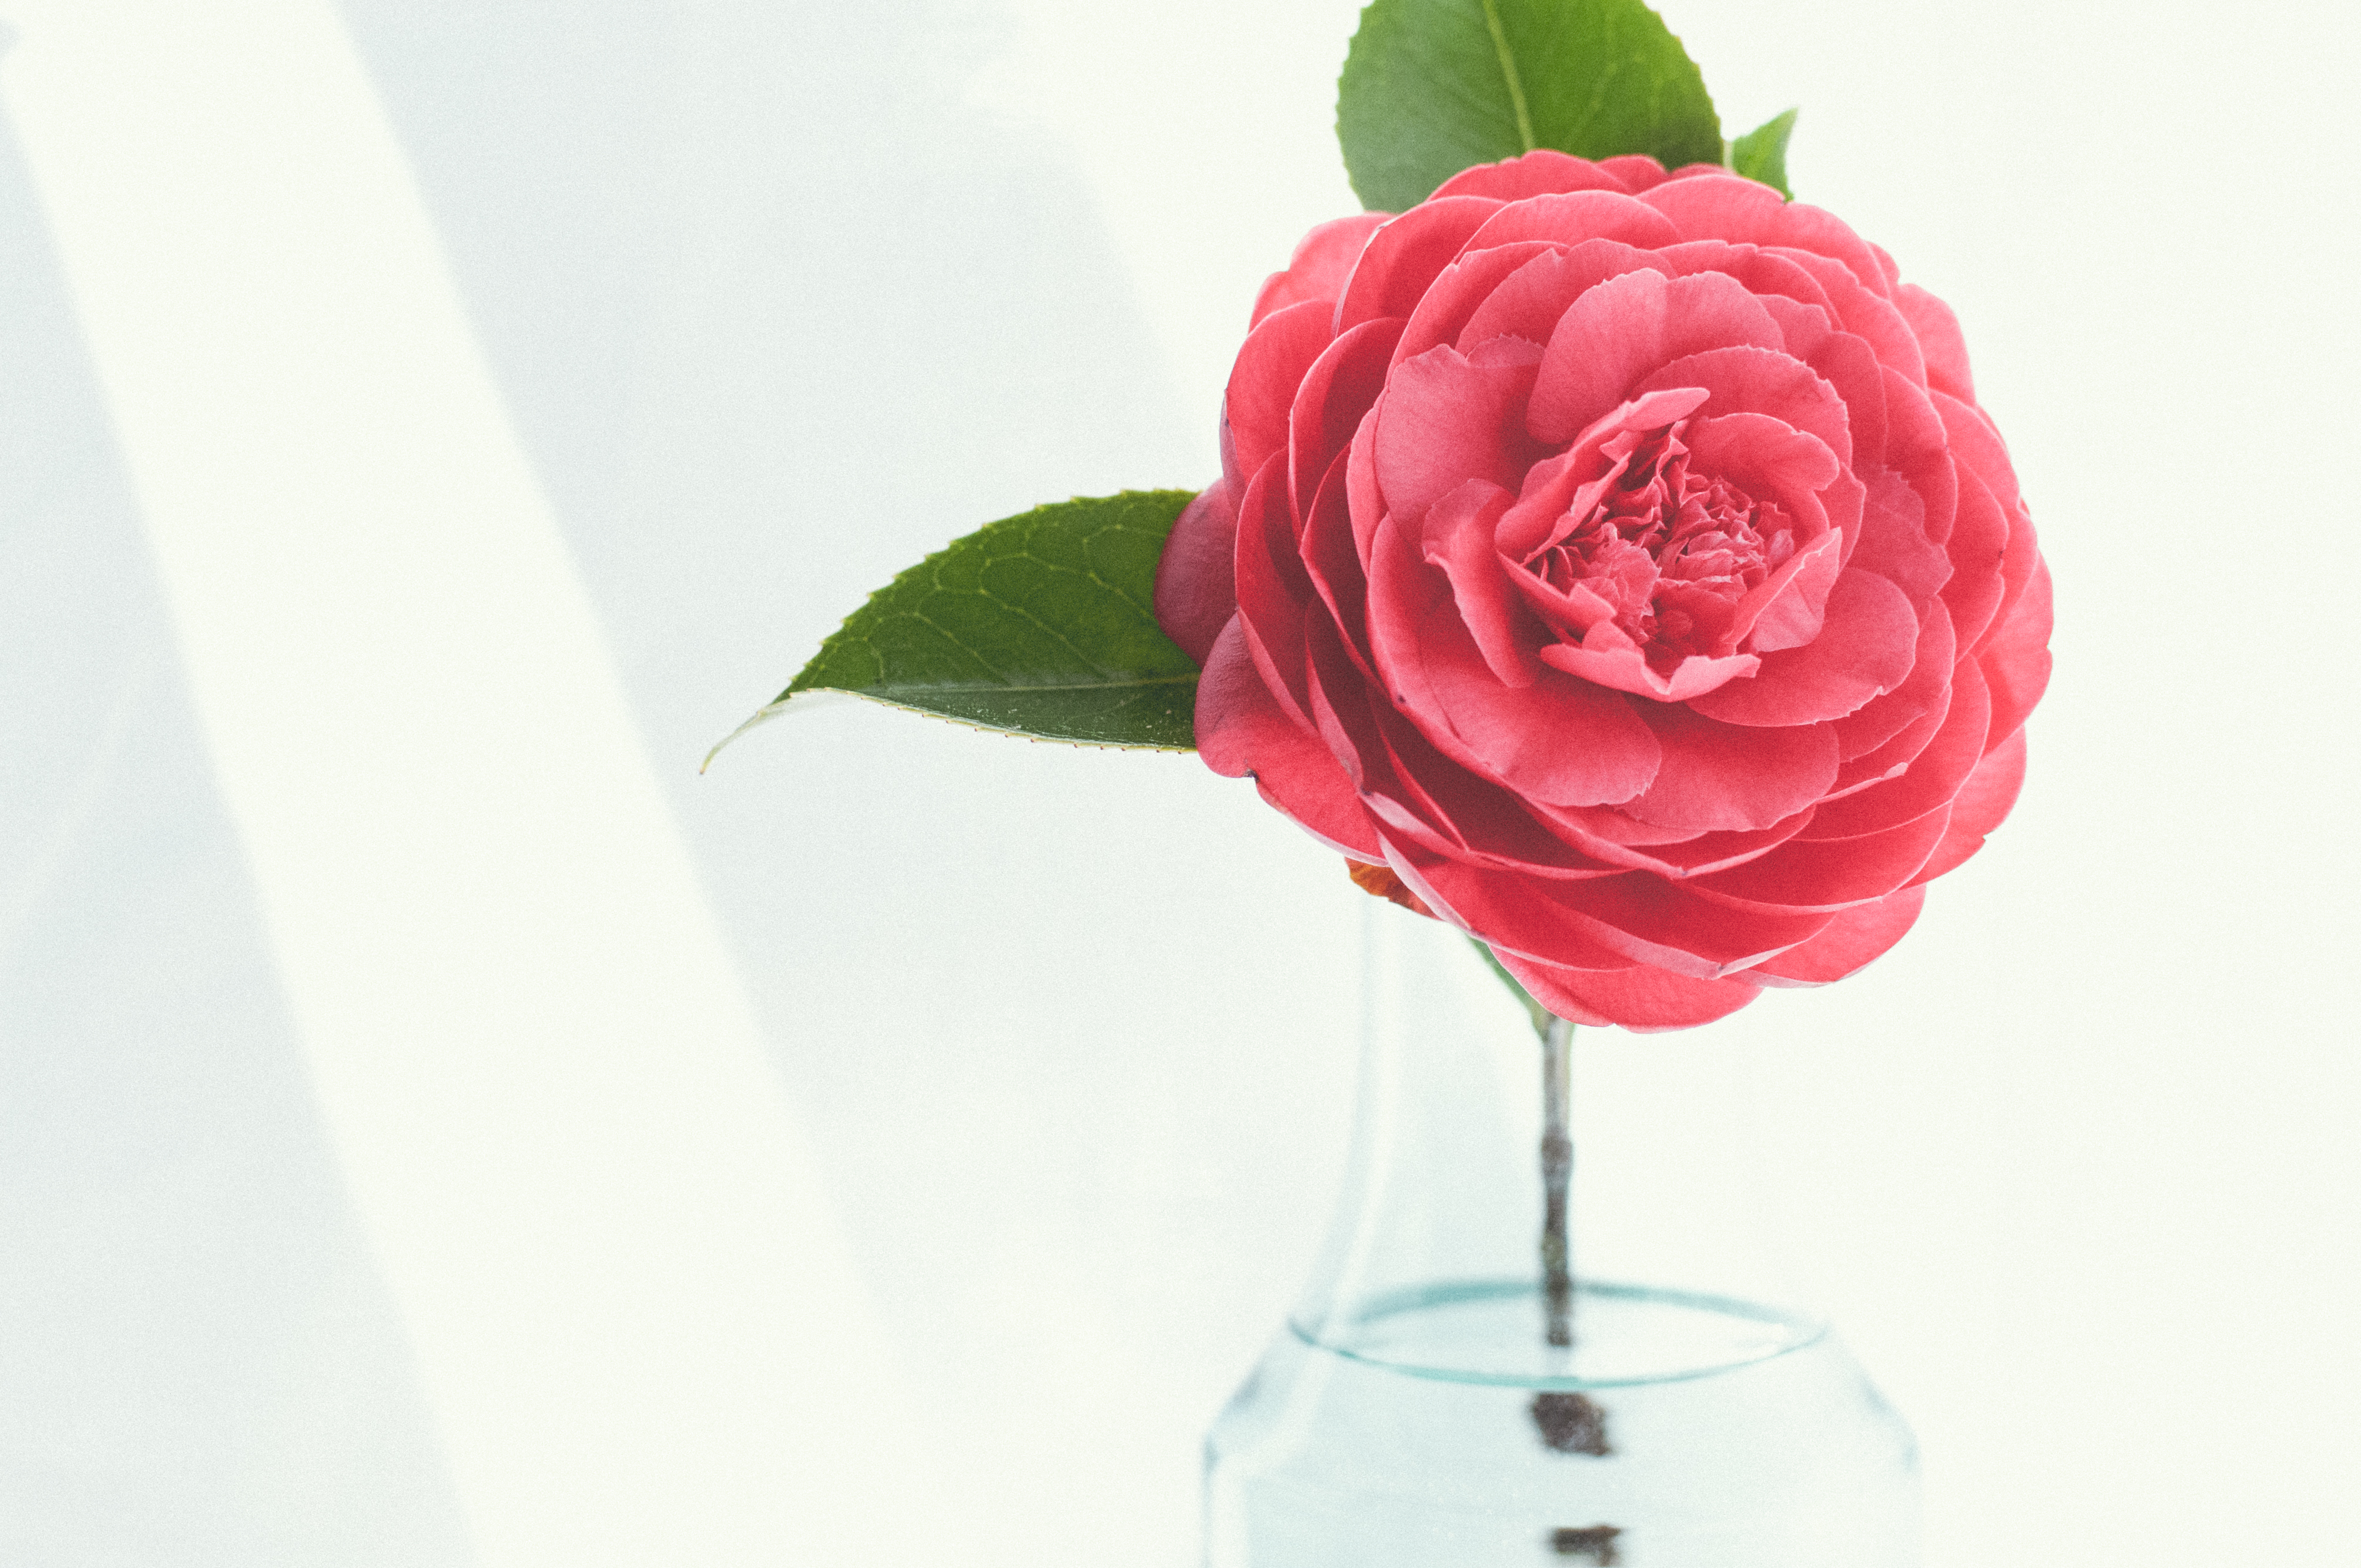
plant, leaf, flower, petal, vase, rose, red, pink, peony, flowering plant, garden roses, rose family, cut flowers, land plant